2024–25 UConn Huskies women's basketball team

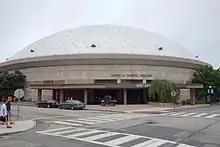
Harry A. Gampel Pavilion, where the Huskies played home games

The 2024–25 UConn Huskies women's basketball team represented the University of Connecticut (UConn) during the 2024–25 NCAA Division I women's basketball season, winning the national championship. The Huskies were led by Hall of Fame head coach Geno Auriemma in his 40th season at UConn, and split their home games between Harry A. Gampel Pavilion on their campus in Storrs, Connecticut, and the XL Center in Hartford, Connecticut. UConn is a member of the Big East Conference, which it rejoined in the 2020–21 season; it had been a member of the original Big East Conference from 1979 through 2013, and one of the original women's basketball teams in that conference in 1982.